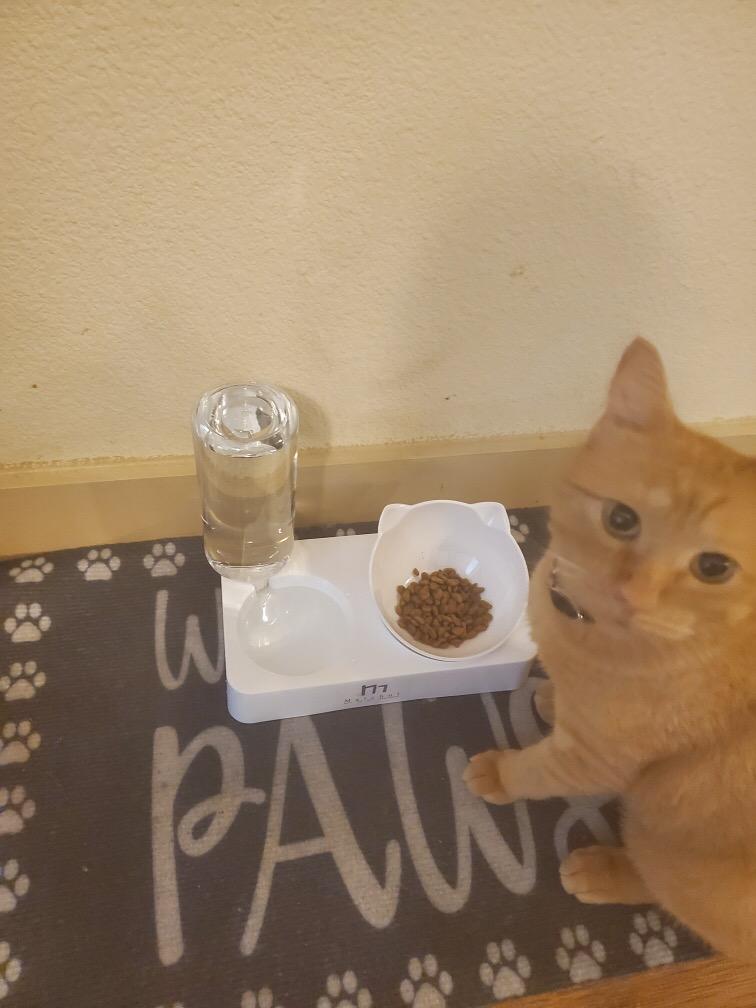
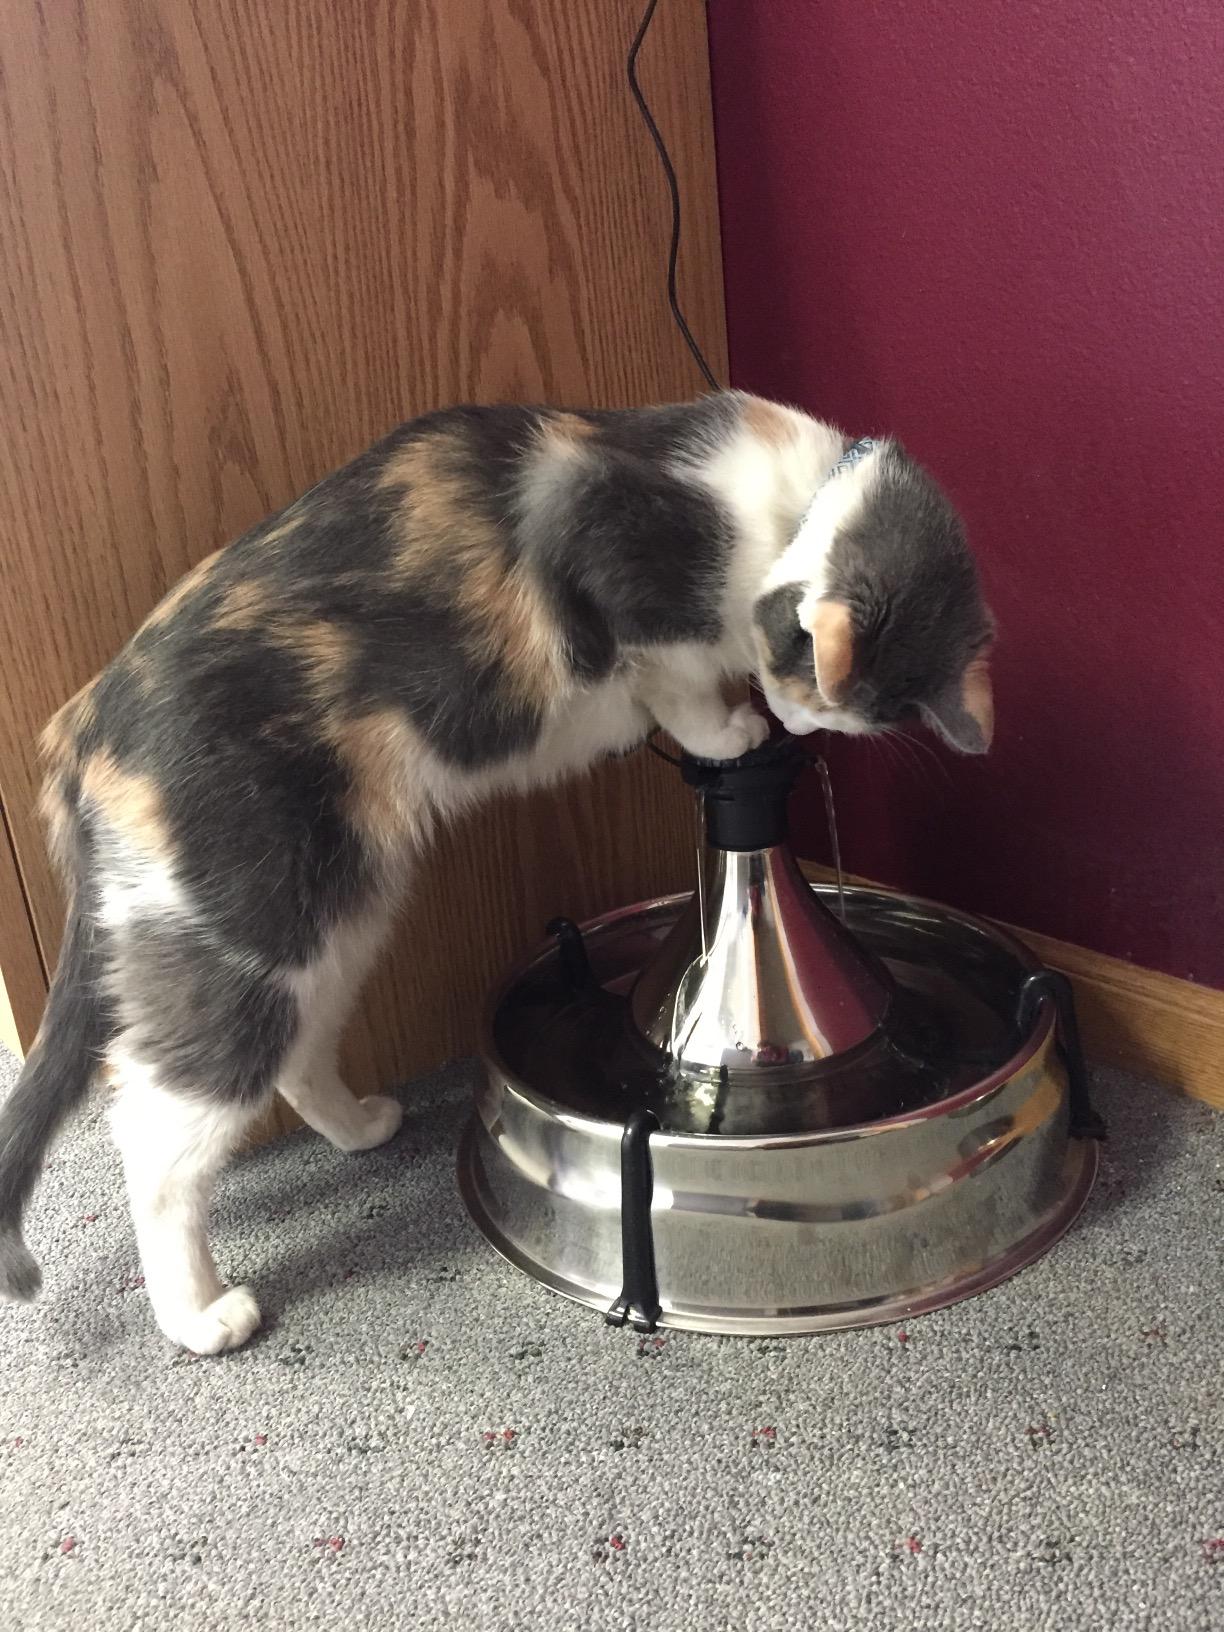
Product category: items_bowl
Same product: no